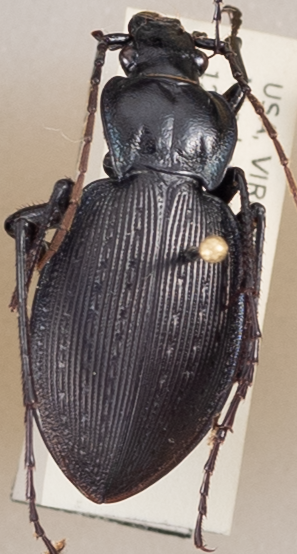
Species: Carabus goryi
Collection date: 2018-06-19 04:00:00
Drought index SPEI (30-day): -0.54
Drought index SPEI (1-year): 0.32
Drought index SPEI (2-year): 0.63